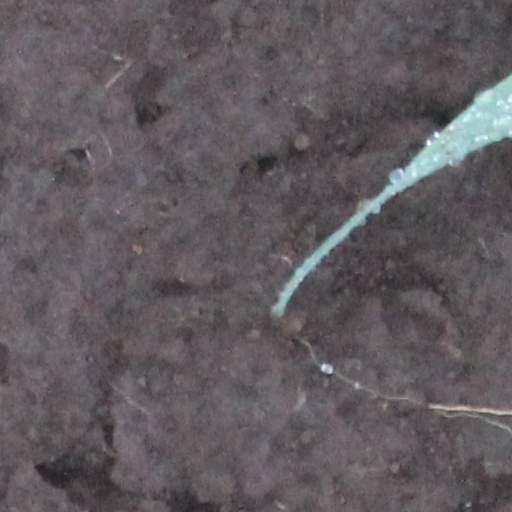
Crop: wheat